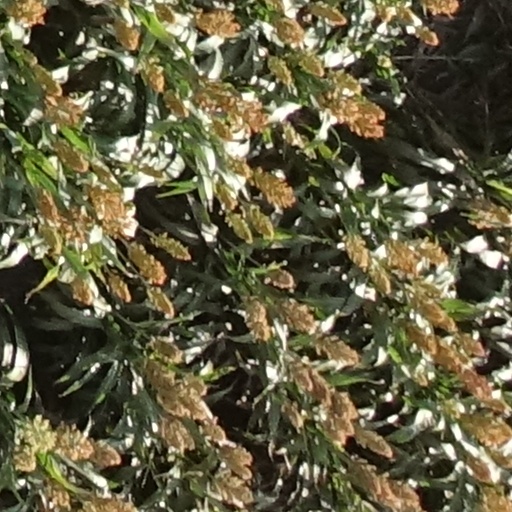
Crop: sorghum